Celebrity Big Brother (British TV series) series 15

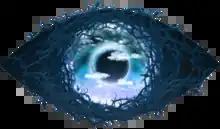
Series fifteen logo

Celebrity Big Brother 15 was the fifteenth series of the British reality television series "Celebrity Big Brother". The series launched on 7 January 2015 on Channel 5 and ended after 31 days on 6 February 2015; at the time it was the longest ever celebrity series. The seventeenth series in 2016 lasted a day longer with 32 days. It was the eighth celebrity series and the twelfth series of "Big Brother" overall to air on the channel. Emma Willis returned to host the series, whilst Rylan Clark continued to present the spin-off show "Celebrity Big Brother's Bit on the Side" alongside Willis. Repeats of the series aired on MTV, the first to do so. Willis decided to leave "Big Brother's Bit on the Side" after the end of this series, hosting her final show on 2 February 2015.